Pete Smith (speedway rider, born 1942)

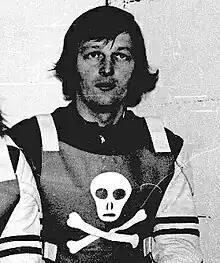
Pete Smith (Poole Pirate)

Peter Arthur Smith (born 11 July 1942, in Hanworth, England) is a former international motorcycle speedway rider from England, who spent his entire career with the Poole Pirates. He earned seven international caps for the England national speedway team and two caps for the Great Britain team.